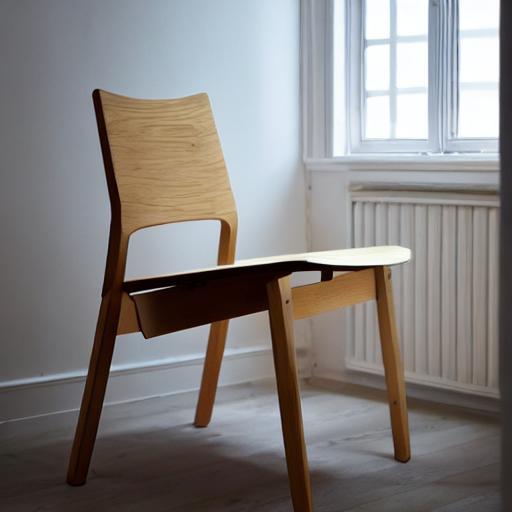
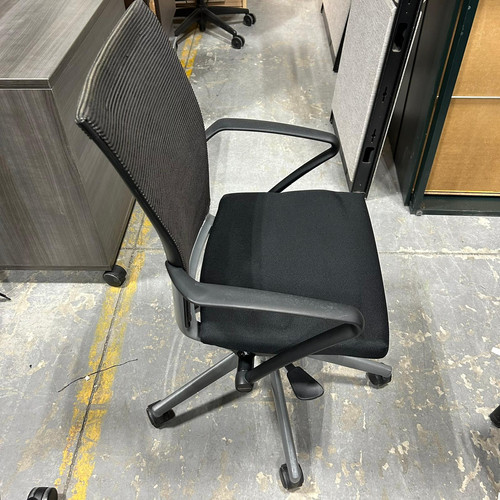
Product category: items_chair
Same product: no